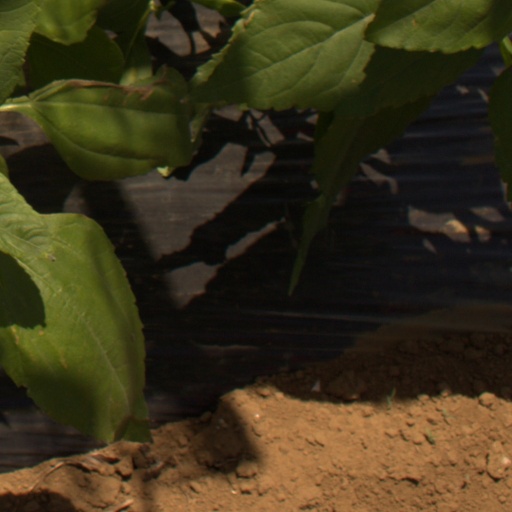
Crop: Jerusalem artichoke